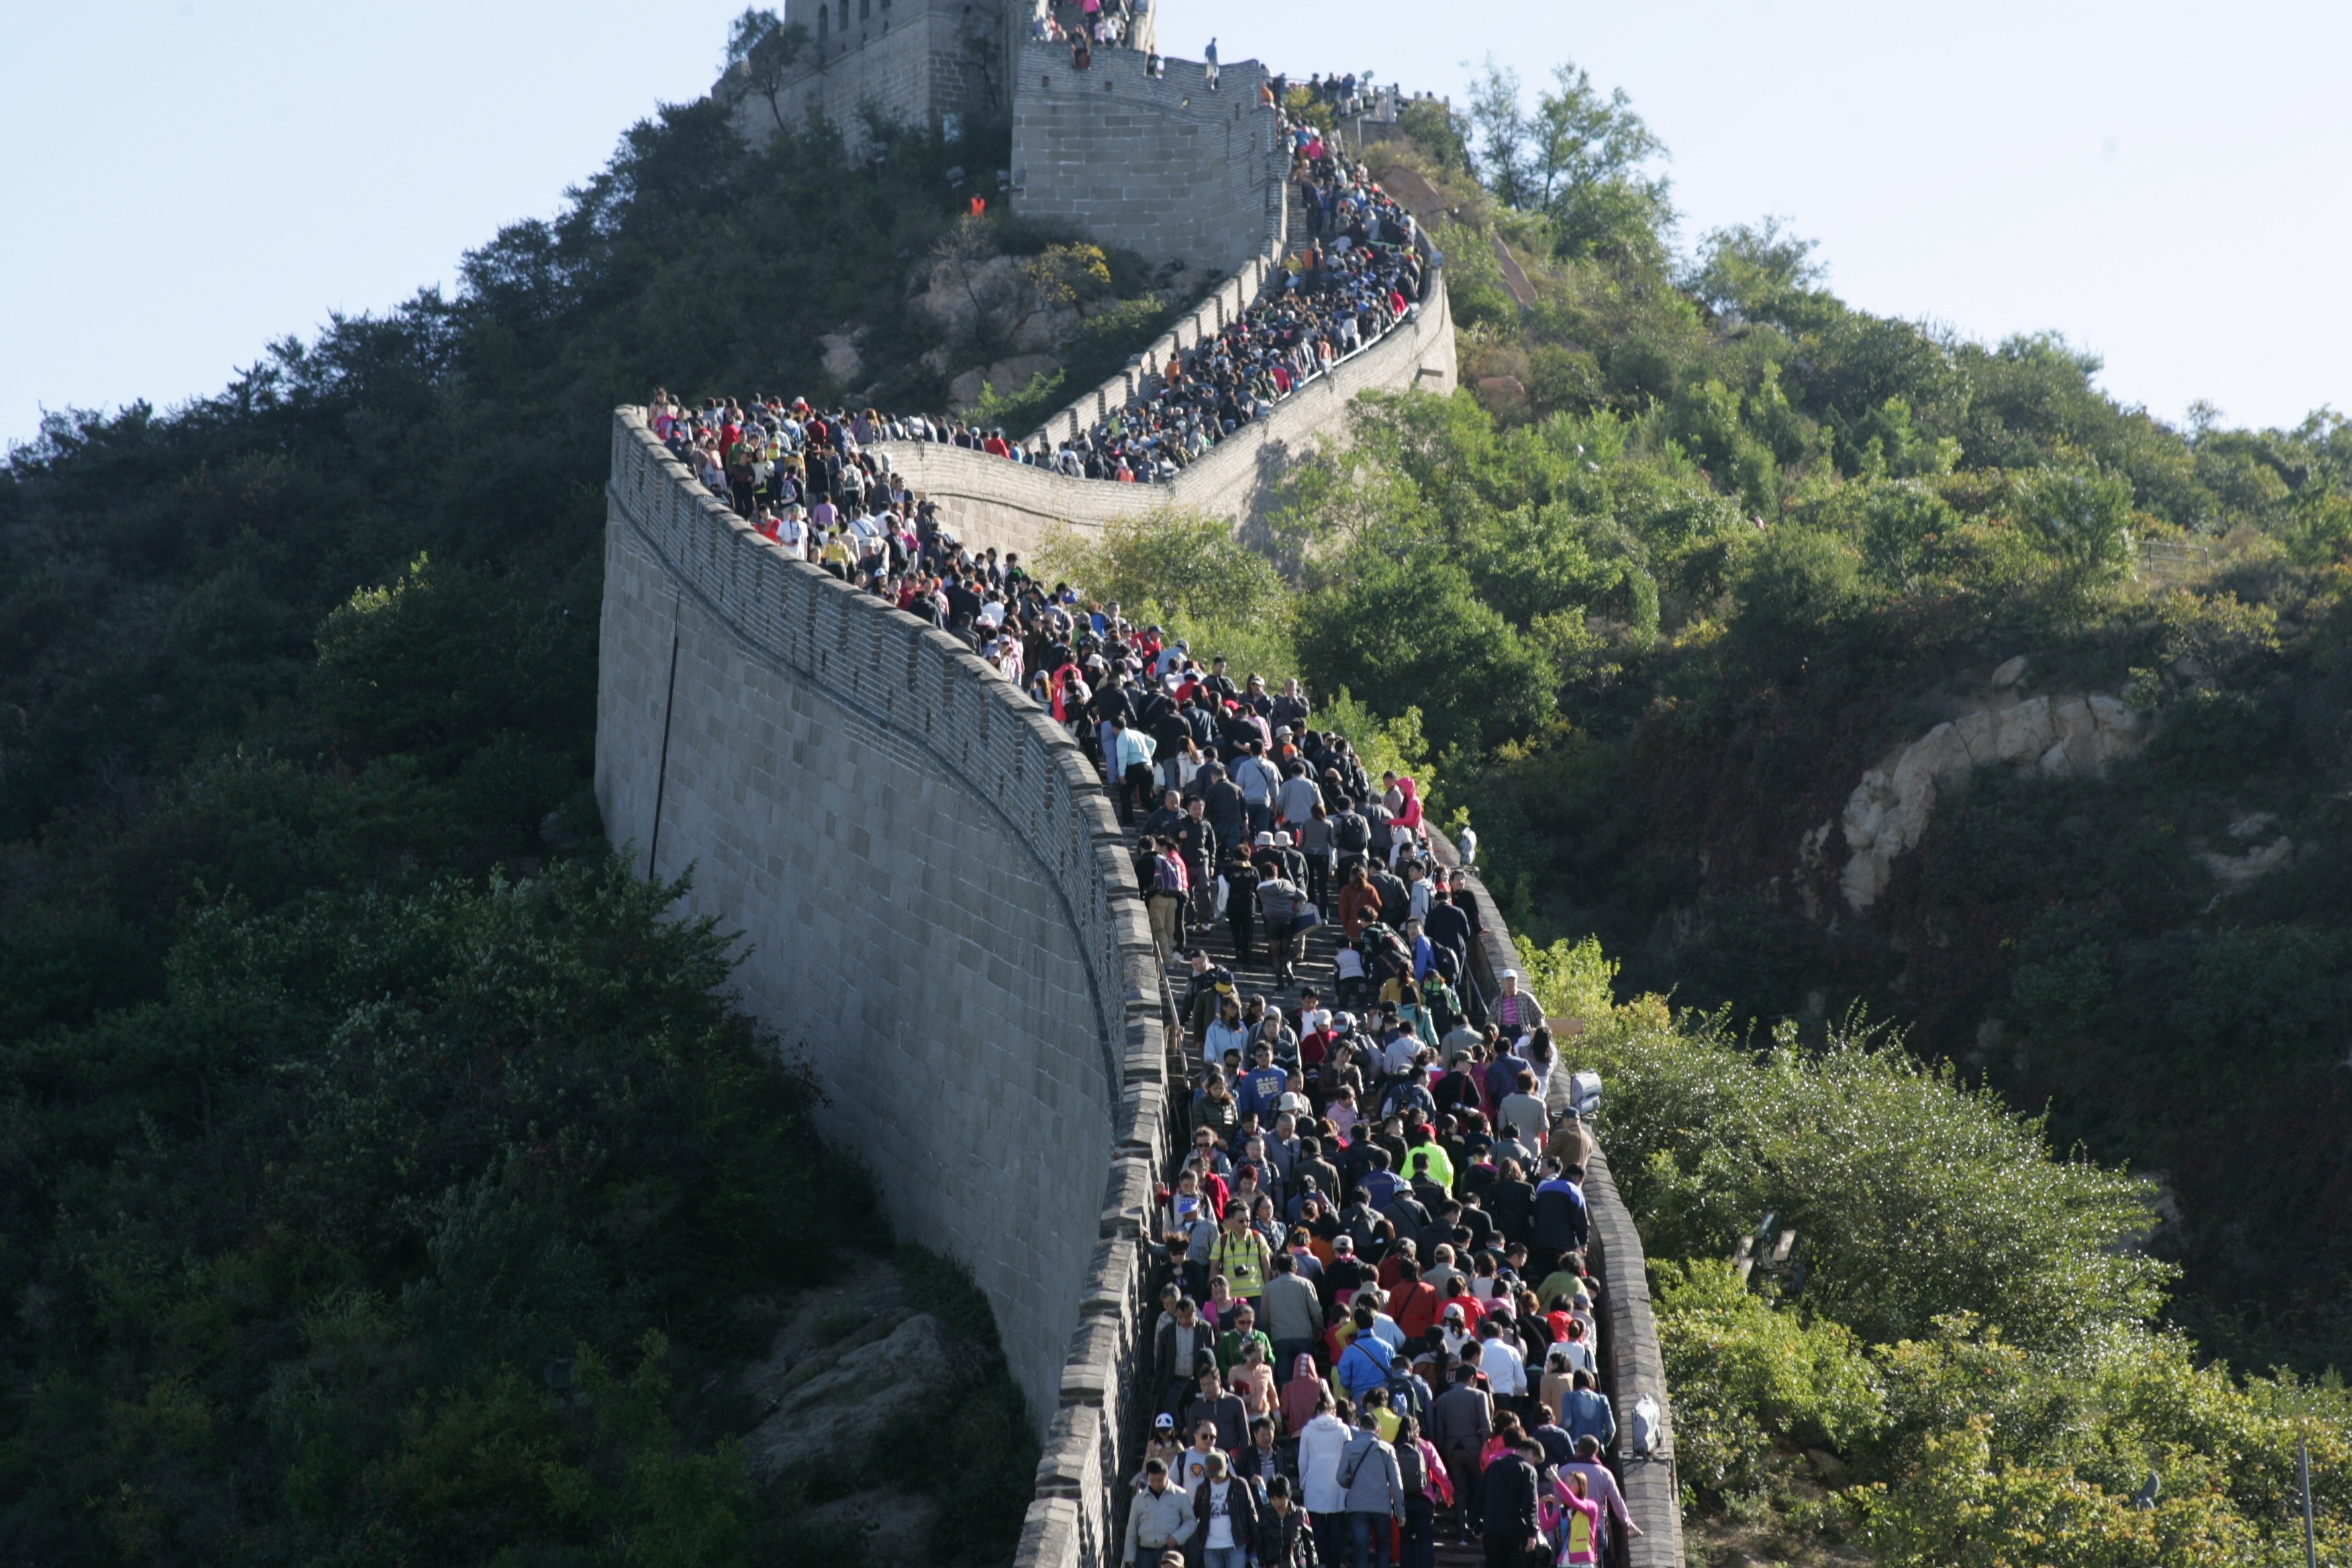
Landmark: Great Wall of China